Crimetime

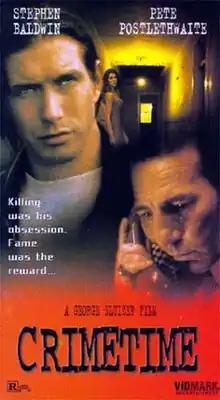

Crimetime is a 1996 British thriller film starring Stephen Baldwin, Pete Postlethwaite, Sadie Frost and directed by George Sluizer.